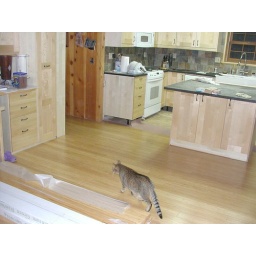
bamboo floor in the kitchen and office area. My cat (gizmo) really likes the new floor. I like it too!